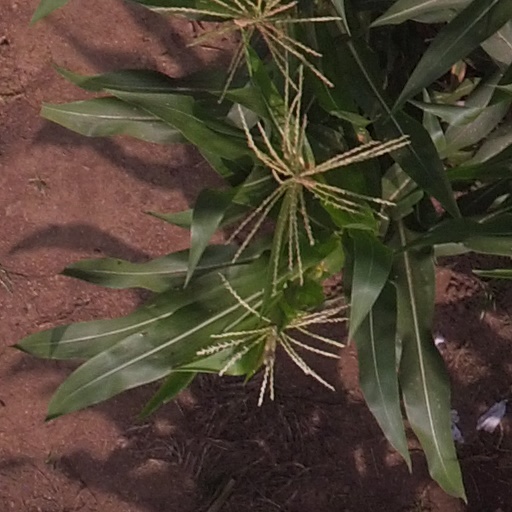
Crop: maize; corn